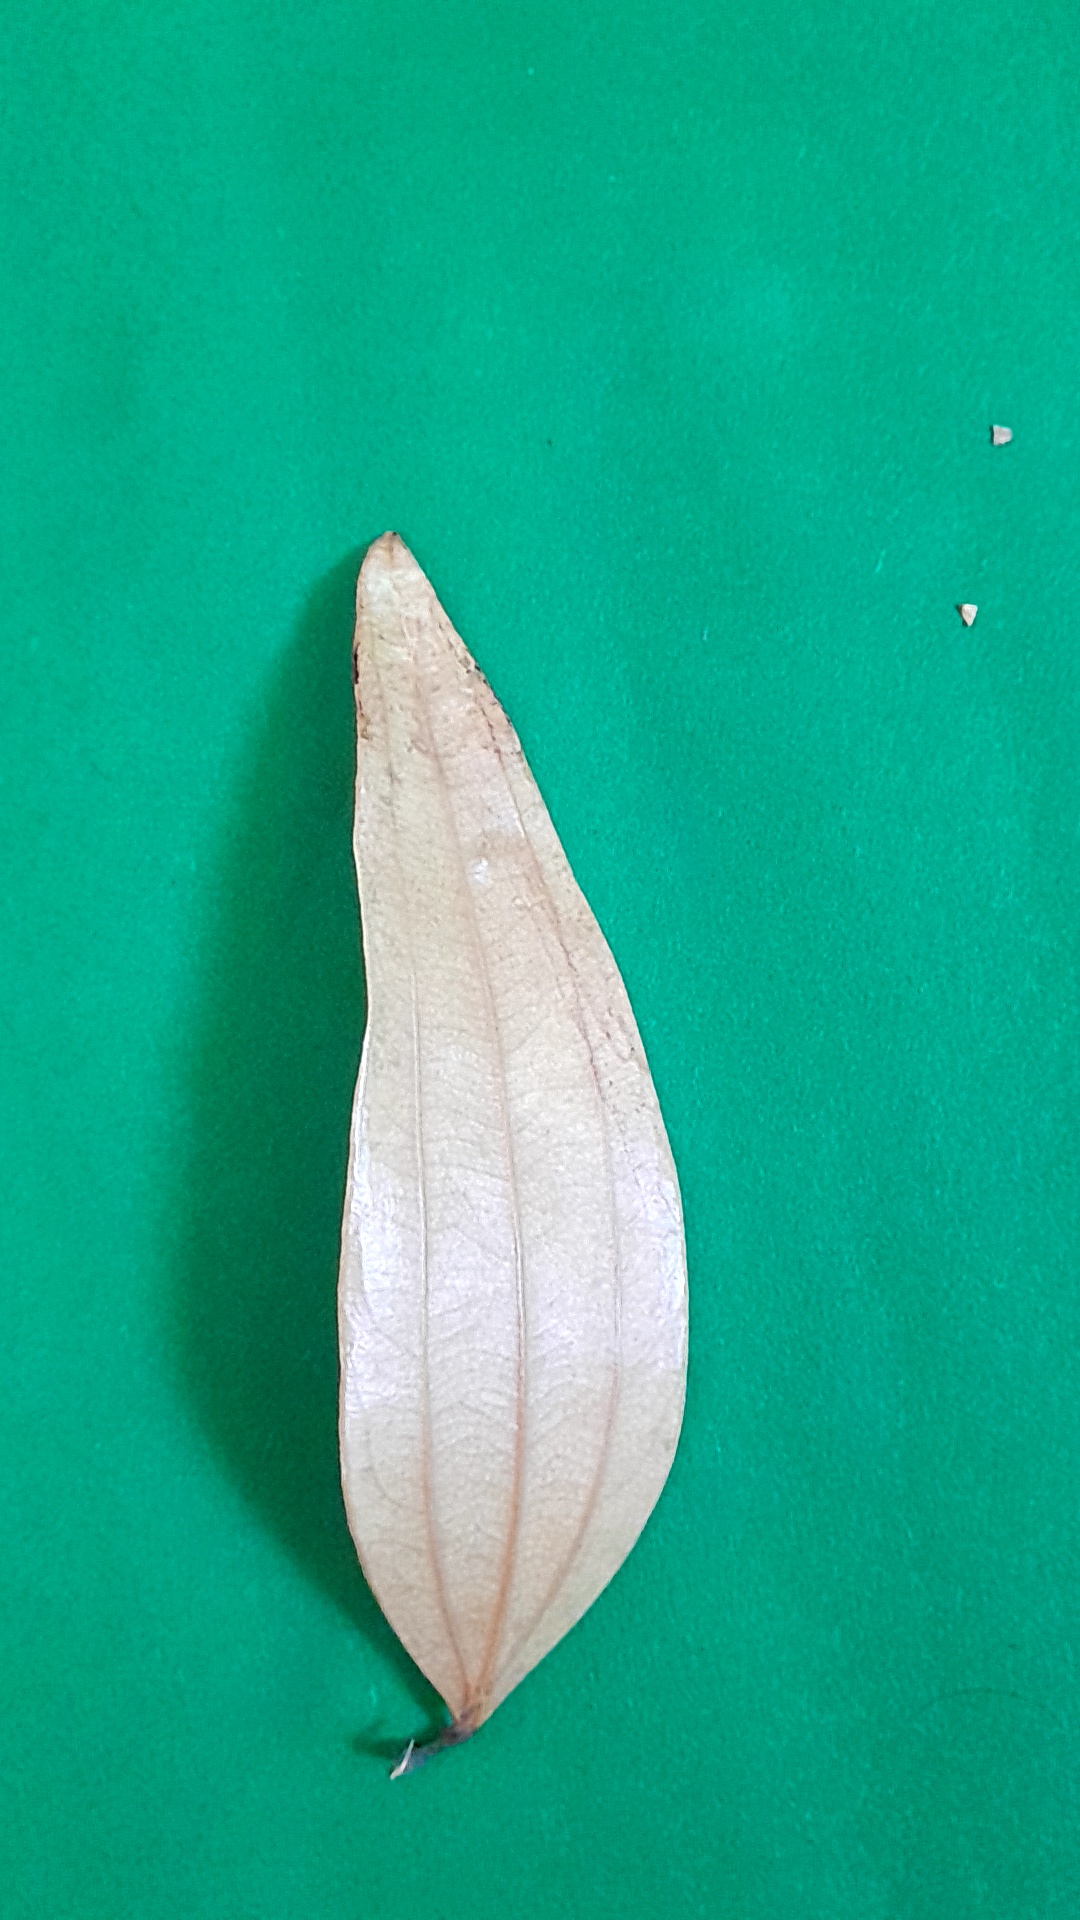
Label: Dry Leaf